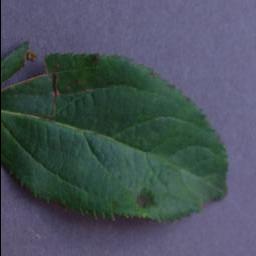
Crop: apple
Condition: scab